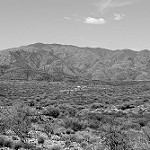
Label: B & W